Plan of Guadalupe

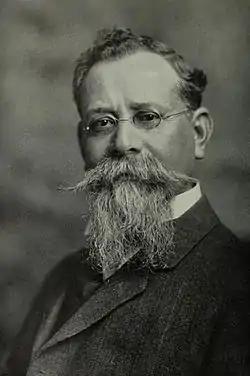
Venustiano Carranza, author of the Plan of Guadalupe

In the history of Mexico, the Plan of Guadalupe was a political manifesto which was proclaimed on March 26, 1913, by the Governor of Coahuila Venustiano Carranza in response to the reactionary coup d'etat and execution of President Francisco I. Madero, which had occurred during the Ten Tragic Days of February 1913. The manifesto was released from the Hacienda De Guadalupe, which is where the Plan derives its name, nearly a month after the assassination of Madero. The initial plan was limited in scope, denouncing Victoriano Huerta's usurpation of power and advocating the restoration of a constitutional government. In 1914, Carranza issued "Additions to the Plan of Guadalupe", which broadened its scope and "endowed with its social and economic content." In 1916, he further revised the Plan now that the Constitutionalist Army was victorious and revolutionaries sought changes to the 1857 Constitution of Mexico. Carranza sought to set the terms of the constitutional convention.